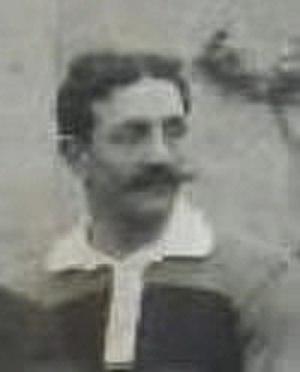
Marcel Laffitte en 1910 (SBUC).
Marcel Laffitte est un joueur français de rugby à XV, né le 10 mars 1880 à Bordeaux, de 1,76 m pour 80 kg, ayant évolué au Stade bordelais durant l'âge d'or de ce club, au poste de pilier droit essentiellement mais aussi de deuxième ou de troisième ligne. Il devient par la suite entrepreneur de travaux publics, toujours sur la région de Bordeaux.